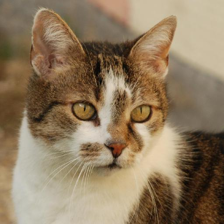
Label: animals